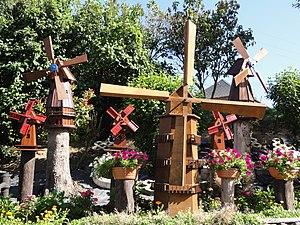
Mecquignies est une commune française située dans le département du Nord, en région Hauts-de-France.